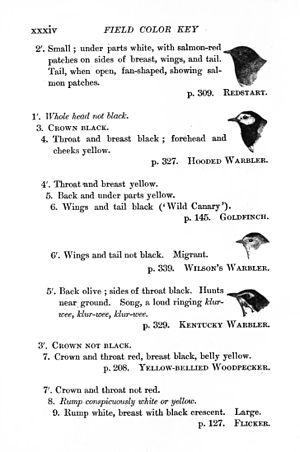
Florence Augusta Merriam Bailey est une ornithologue américaine et une écrivaine naturaliste. Elle organise les premières sections de la société Audubon et s'investit pour la protection des oiseaux. Elle publie en 1890 ce qui est considéré comme le premier guide moderne de terrain sur les oiseaux, Birds Through an Opera-Glass. Son travail de terrain dans l'Ouest américain, souvent avec son mari, Vernon Bailey, est relaté dans plusieurs livres, en particulier, Handbook of the Birds of West of the United States et The Birds of New Mexico.